Tsin Ku University

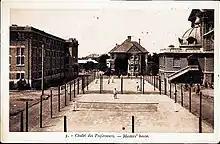
Beijiang Museum and Tianjin Institute of Commerce

The Beijiang Museum was one of the earliest museums established in northern China and one of the country's oldest museums overall. In 1922, under the sponsorship of the Tianjin Jesuits, French missionary Father Henri Sancier began constructing the museum on land belonging to the church adjacent to the Tianjin Institute of Commerce campus in the British concession in Tianjin. Initially named "MUSEE HOANGHO PAIHO" or "Yellow River and White River Museum", it was later renamed Beijiang Museum due to the expansion of its collections.